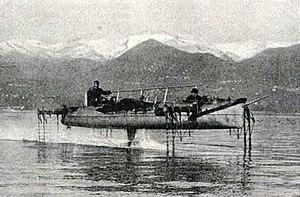
Un hydroptère, du préfixe hydro-, et du suffixe -ptère, hydrofoil boat en anglais, est un type de bateau dont la coque s’élève et se maintient en équilibre hors de l’eau à partir d'une certaine vitesse grâce à la portance d'un ensemble d'ailes immergées ou foils, qui fonctionnent selon le même principe qu’une aile d'avion. En supprimant la traînée de frottement et de vague de la coque, cette technique permet d’augmenter la vitesse des bateaux.